Lhasa

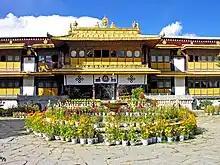
Norbulingka

Chengguan District is located on the middle reaches of the Lhasa River, a tributary of the Brahmaputra River, with land that rises to the north and south of the river. It is from east to west and from north to south. Chengguan District is bordered by Doilungdêqên District to the west, Dagzê County to the east and Lhünzhub County to the north. Gonggar County of Lhoka (Shannan) Prefecture lies to the south.